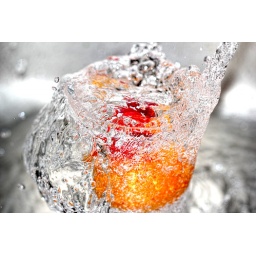
An Apricot drop in a glass of water :/